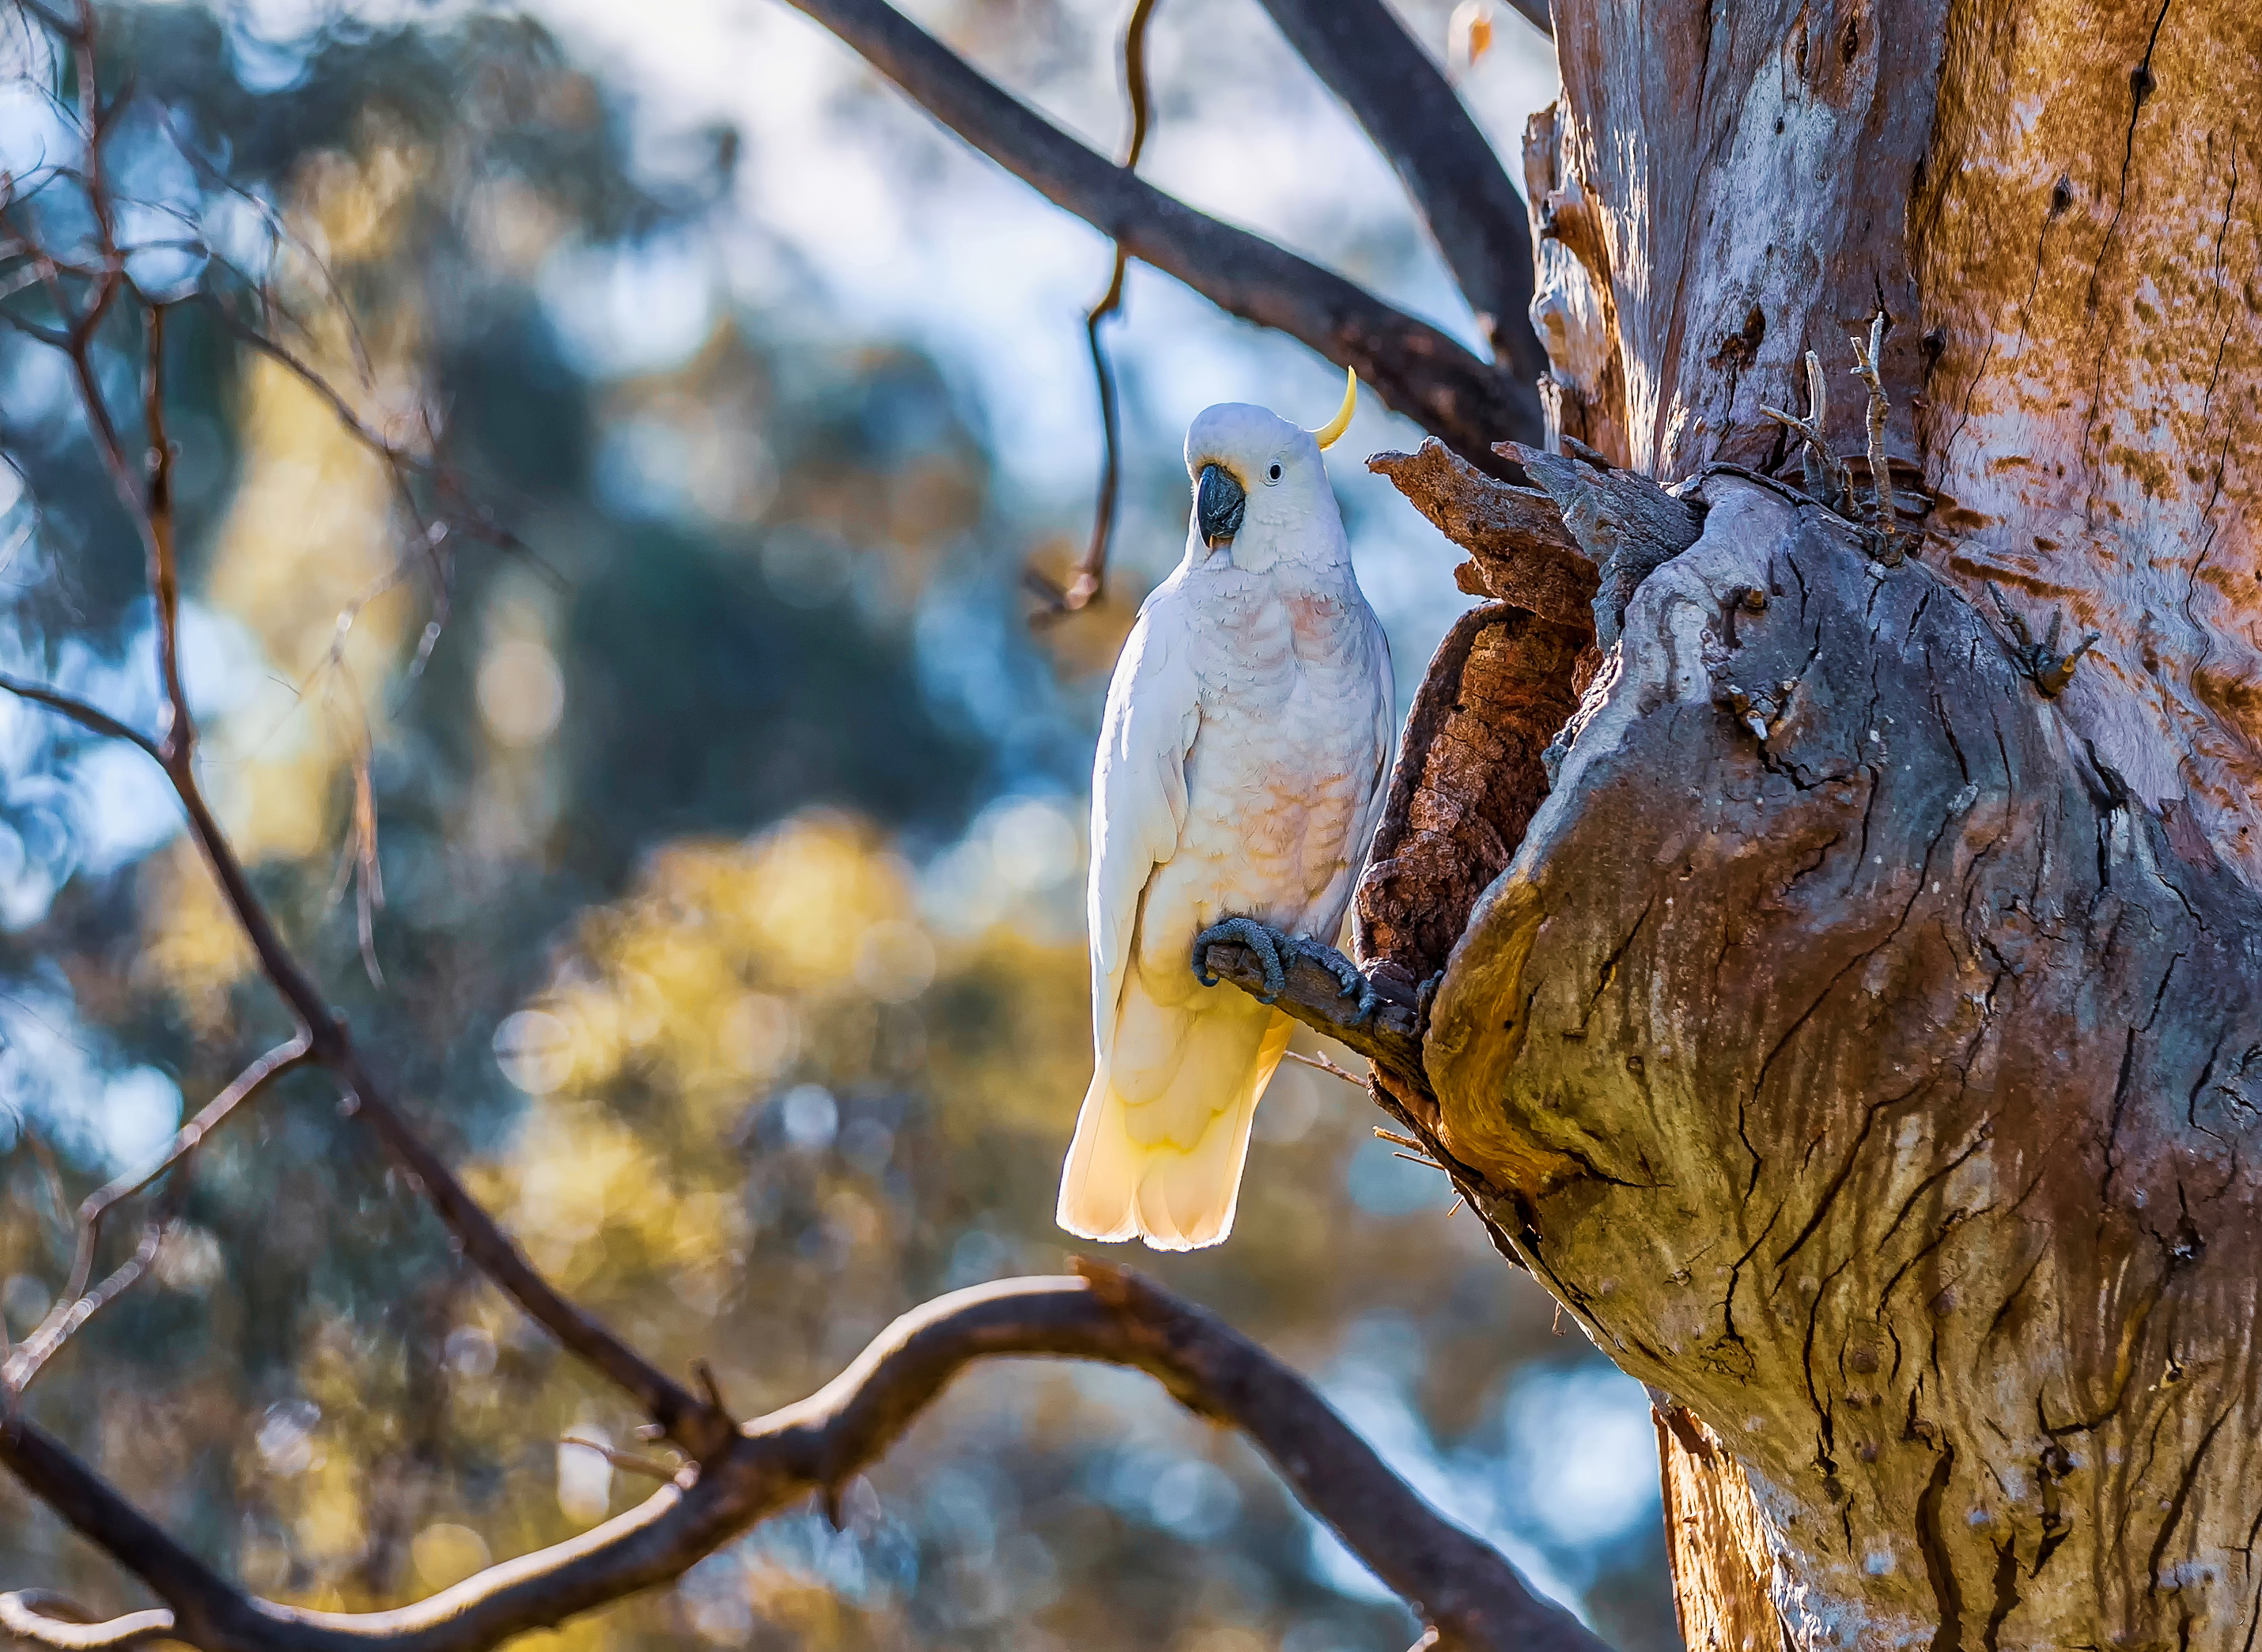
cockatoo, bird, tree, nest, branch, white, yellow, photo, image, color, beak, wildlife, plant, twig, perching bird, trunk, tail, autumn